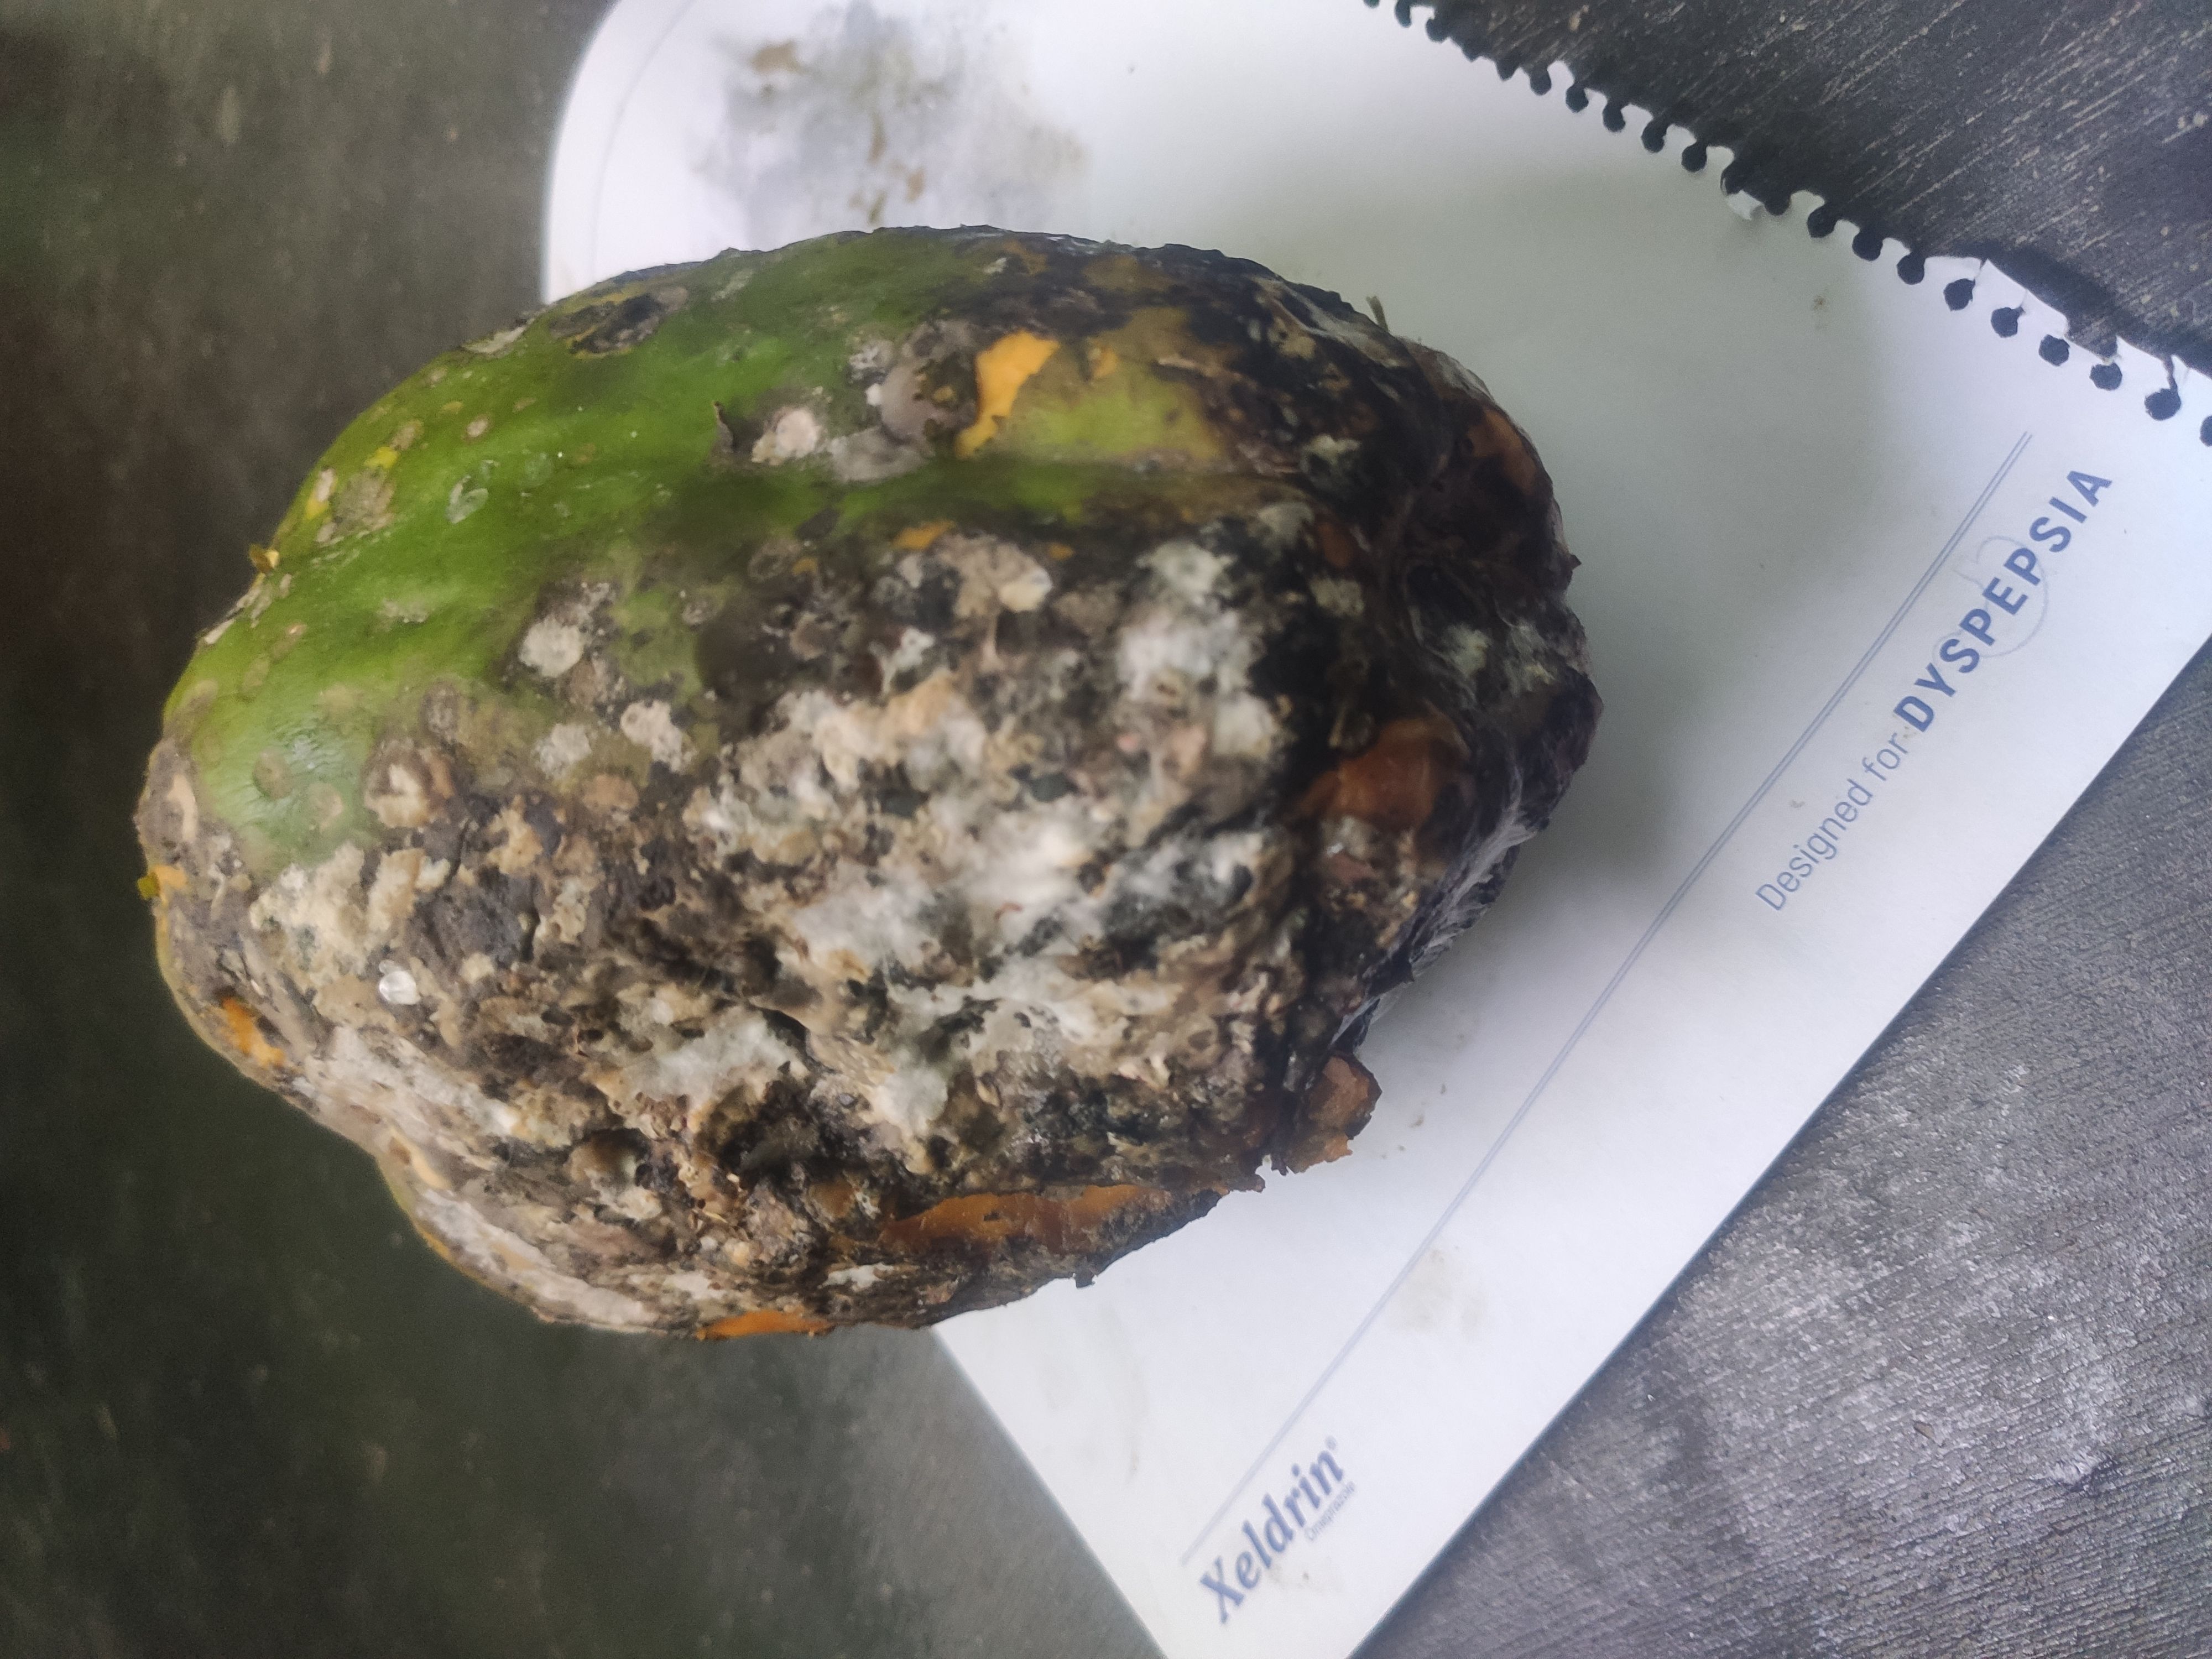
Fruit: papayas
Grade: 3rd-grade